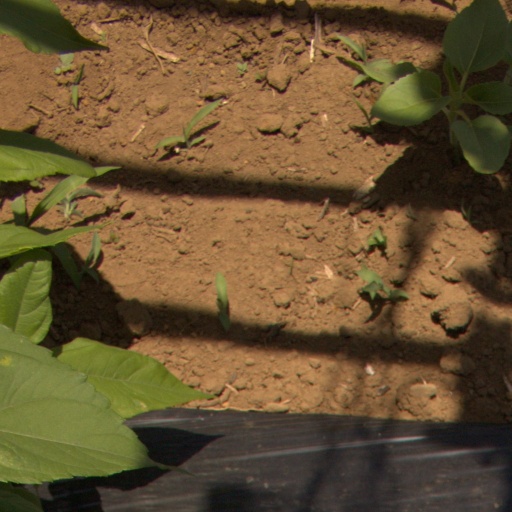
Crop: Jerusalem artichoke